Alexandre Montfort

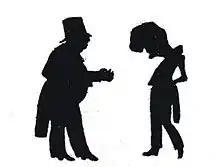
Silhouette caricature of Alexandre Montfort (left) and Hector Berlioz (right) by Émile Signol

Alexandre Montfort (12 May 1803 – 13 February 1856) was a French classical composer. His works included instrumental music, art songs and six operas. He was awarded the Prix de Rome in composition in 1830.